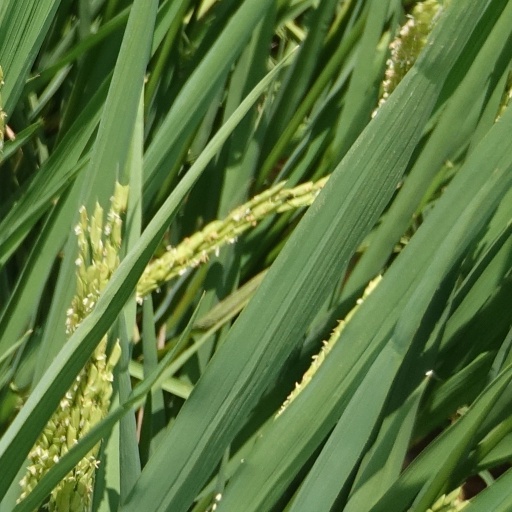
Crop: rice